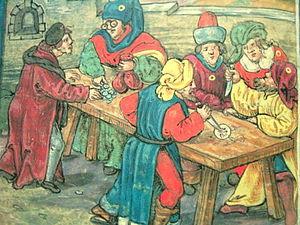
L'accusation de profanation d'hosties contre les Juifs est l’un des thèmes majeurs de la propagande antisémite depuis le Moyen Âge. Elle a été proférée par l’ensemble des branches du christianisme du monde occidental, depuis l’Église catholique jusqu'à l’anglicanisme. L’hostie représentant le corps du Christ selon la transsubstantiation catholique ou la consubstantiation luthérienne, sa profanation représente l’un des pires crimes qui soient aux yeux d’un chrétien.
L'allégation antisémite est une accusation délibérément fabriquée, présentée comme vraie, dans le seul but d'inciter à l'antisémitisme. Bien qu'elles aient été largement réfutées, les calomnies antisémites, font souvent partie d'une théorie plus vaste de complot juif. Selon l'historien et auteur Kenneth Stern :